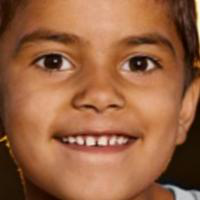
Age group: age 01-10